Agaricocrinus americanus

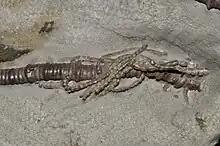
Stalk and detached arms

Other fossils of this species have been found in similar sedimentary rocks in Whites Creek in Davidson County, Tennessee, from Osagean rocks in Kentucky, and more recently from the Fort Payne Formation near the boundary between Tennessee and Kentucky. Certain morphological differences have been found between various specimens from these different locations and new finds have often been claimed as new species. David Meyer and William Ausich studied the genus "Agaricocrinus" in 1997 and proposed that "A. arcula", "A. dissimilis", "A. elegans", "A. podagricus", "A. ponderosus", "A. profundus" and "A. tugurium" should be brought into synonymy with "Agaricocrinus americanus". A closely related but less common species is "Agaricocrinus crassus".